University of Wrocław

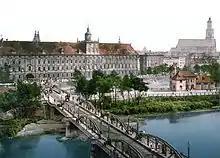
The University of Breslau, 19th century

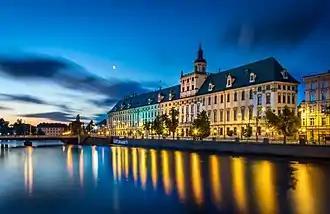
The main building of the University of Wrocław

After the defeat of Prussia by Napoleon and the subsequent reorganisation of the Prussian state, the academy was merged on 3 August 1811 with the Protestant Viadrina University, previously located in Frankfurt (Oder), and re-established in Breslau as the Königliche Universität zu Breslau – Universitas litterarum Vratislaviensis (in 1911 named the Schlesische Friedrich-Wilhelms-Universität zu Breslau, to honour the founder Frederick William III of Prussia). At first, the conjoint academy had five faculties: philosophy, medicine, law, Protestant theology, and Catholic theology.